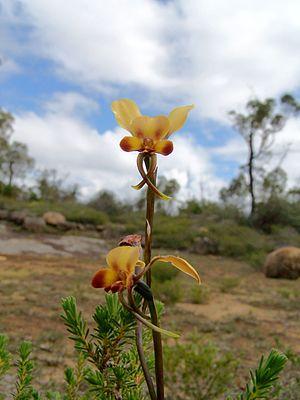
Diuris brumalis est une espèce de plantes de la famille des Orchidaceae.
La région de Wheatbelt est une des neuf régions d'Australie occidentale.